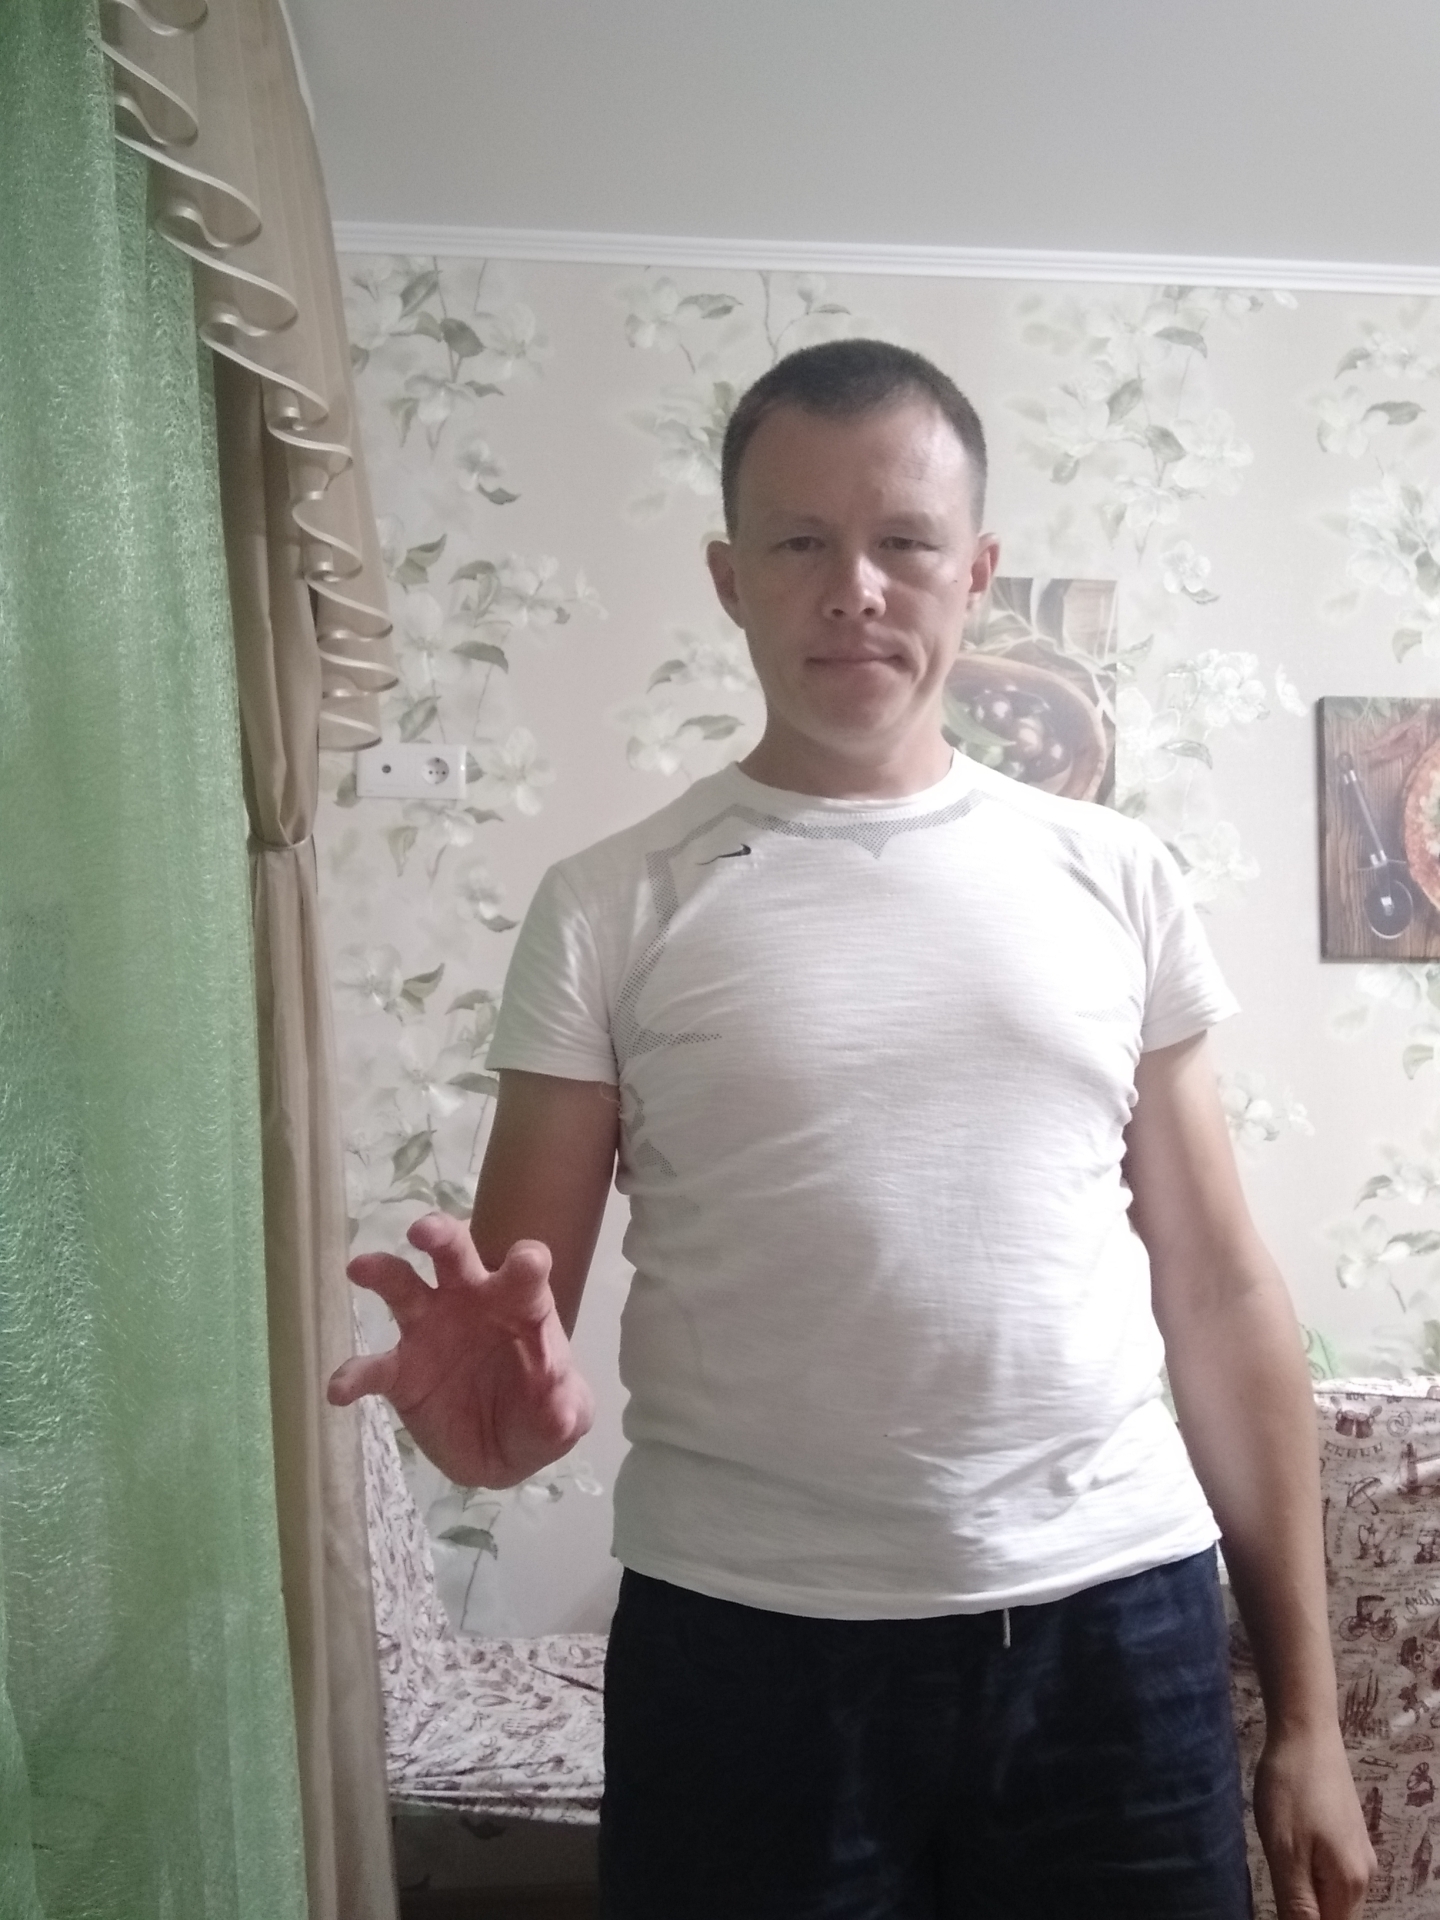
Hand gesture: grabbing